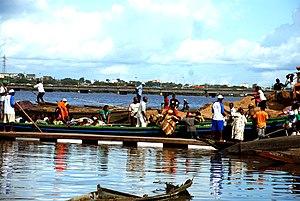
Des voyageurs en partance pour le village Jebale au Cameroun This is an image with the theme ""Africa on the Move or Transport"" from: Cameroon"